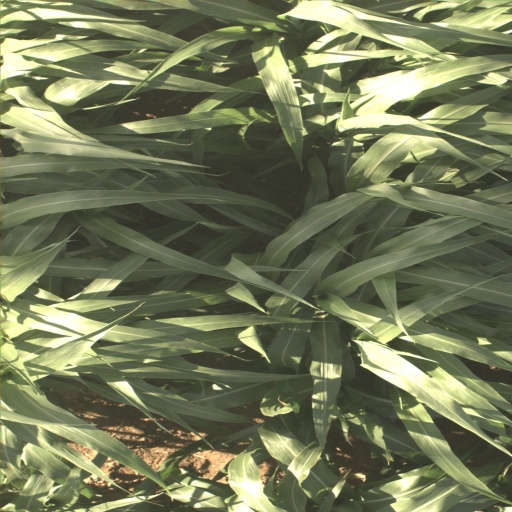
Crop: sorghum